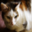
Label: cat